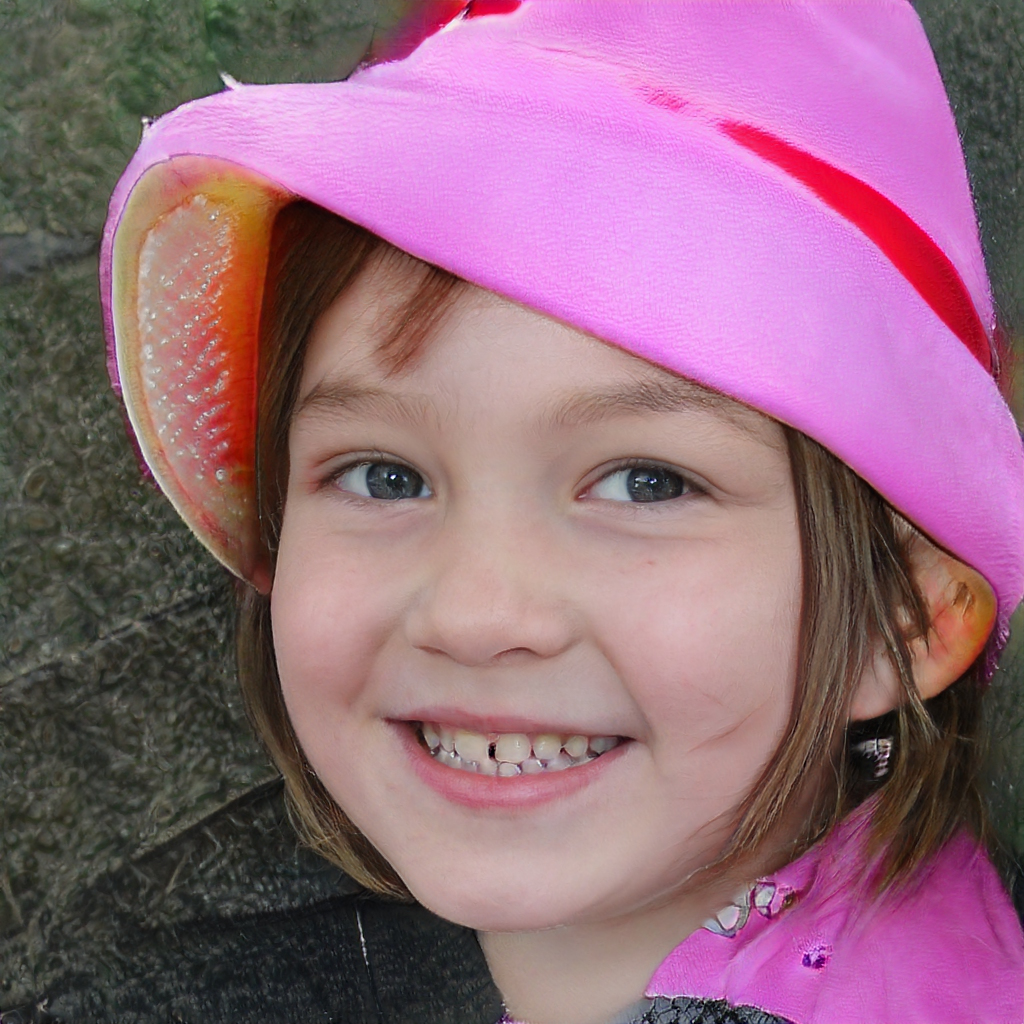
Label: Colored